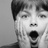
Emotion: surprise